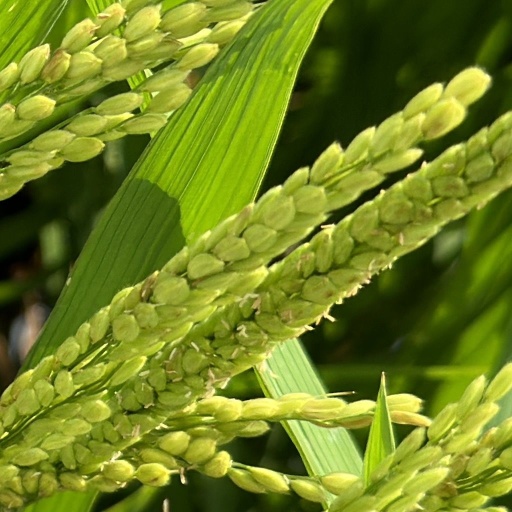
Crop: rice